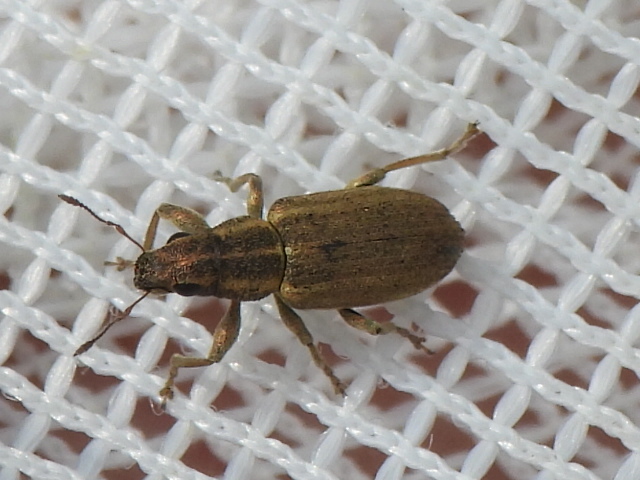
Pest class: pea_leaf_weevil